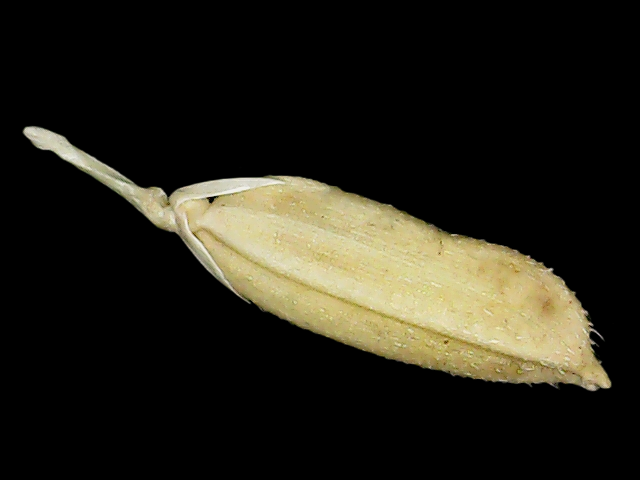
Rice variety: Bd30